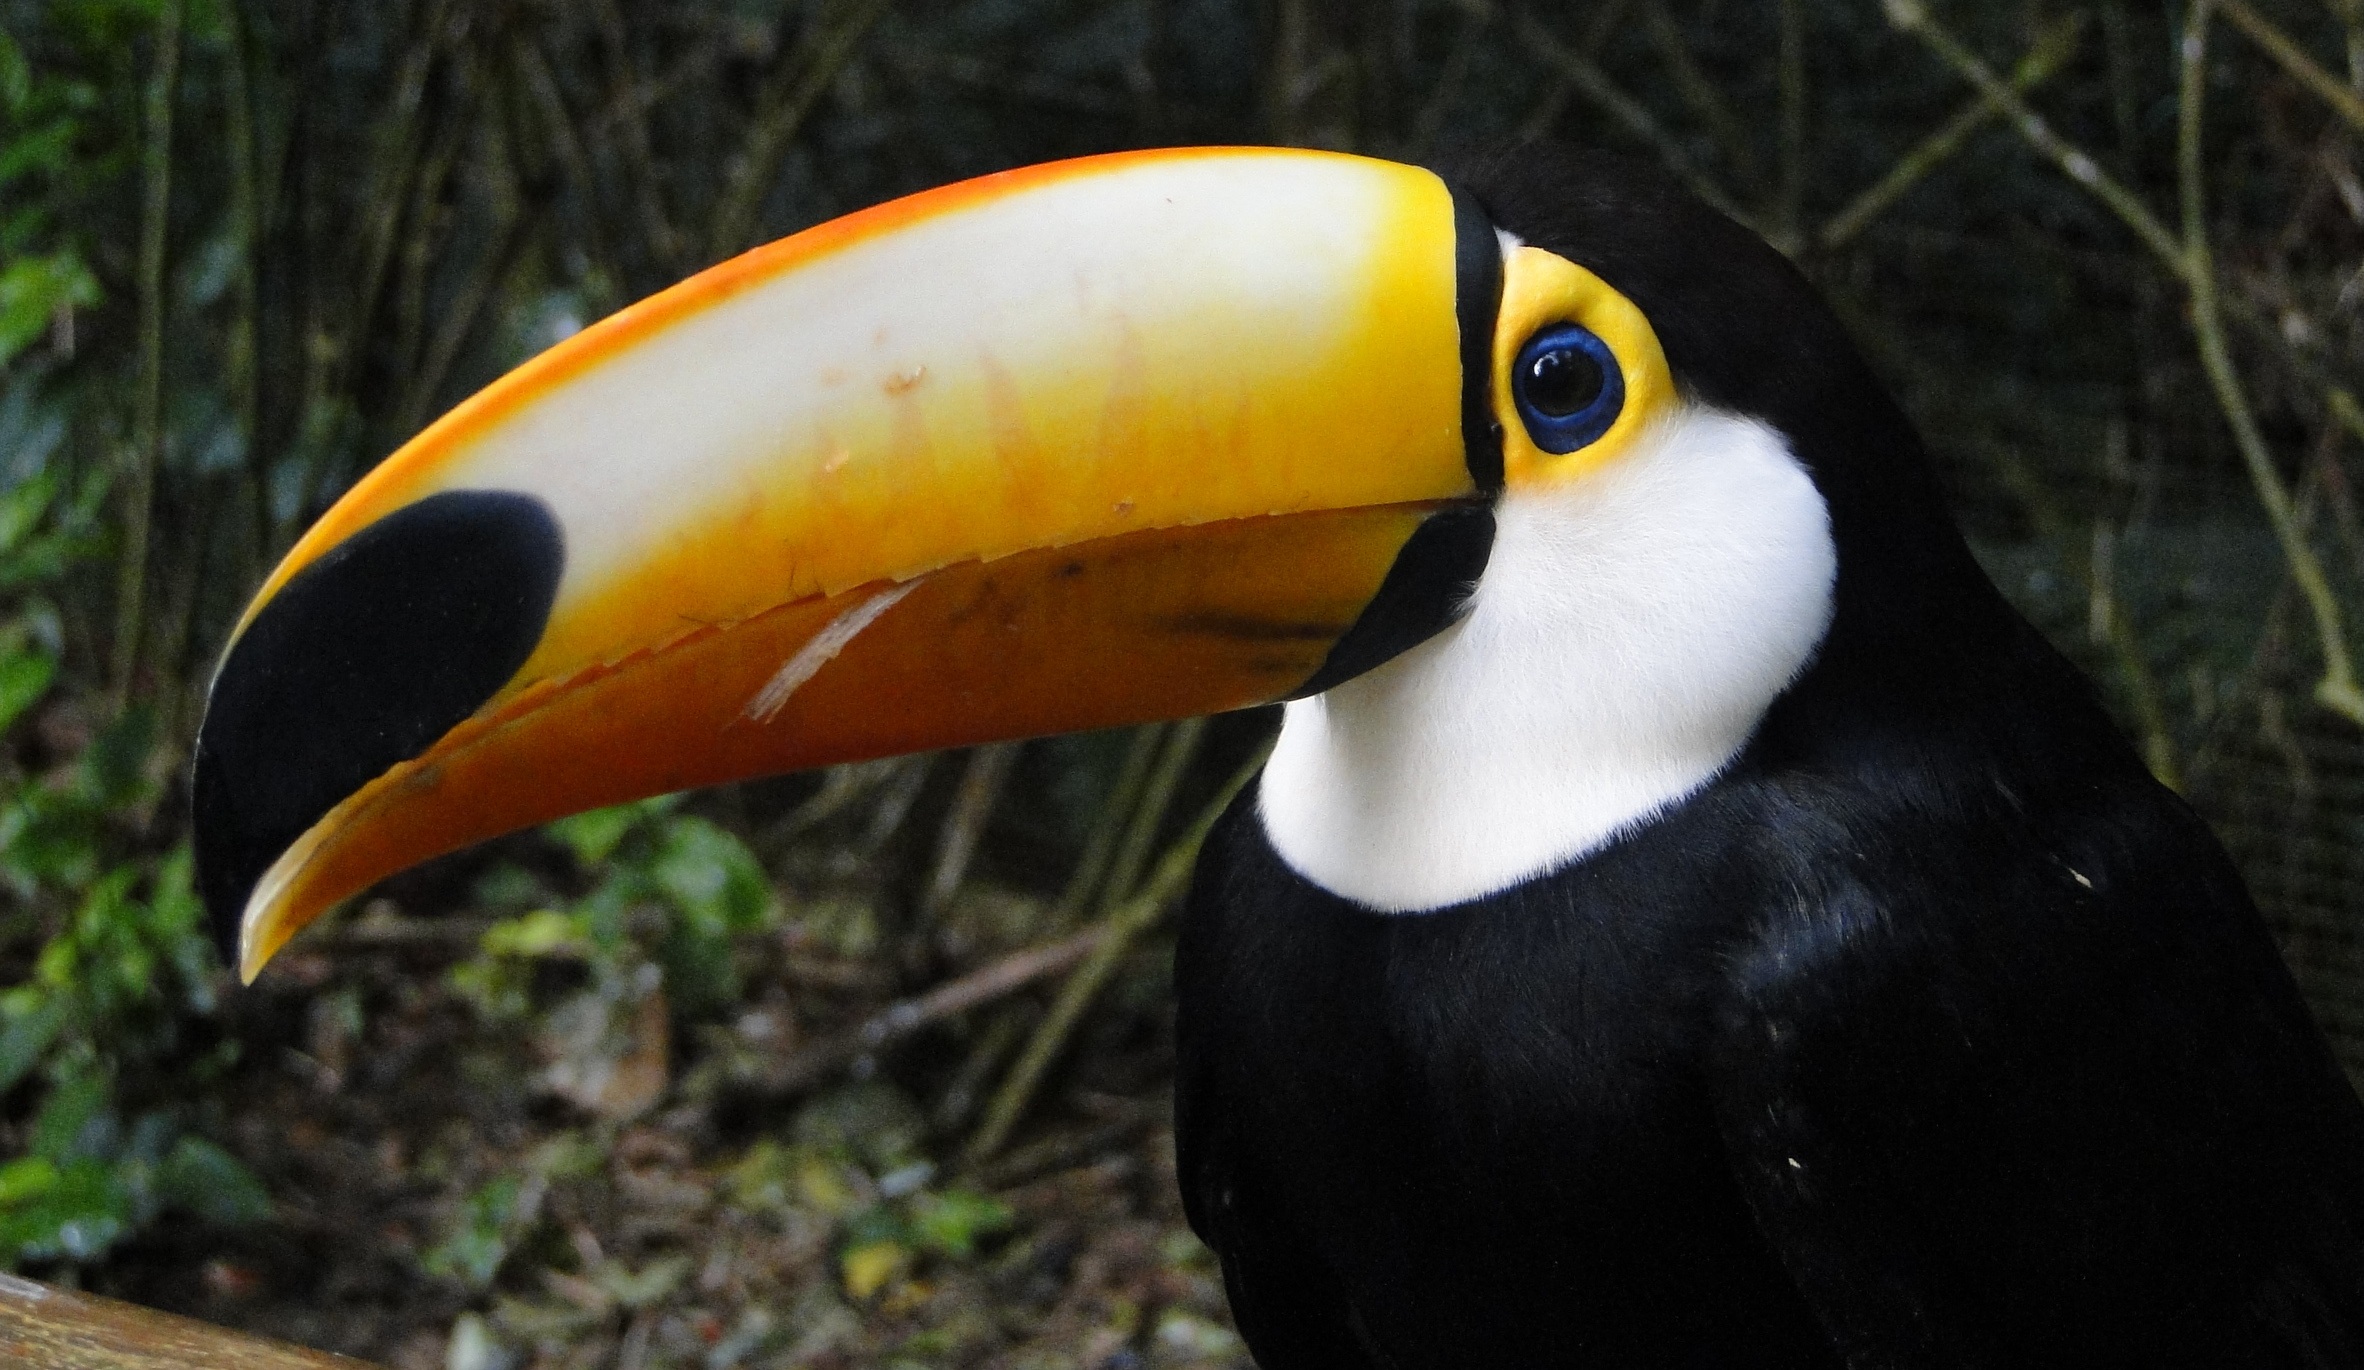
nature, bird, peak, animal, wildlife, zoo, beak, fauna, close up, birds, animals, vertebrate, ave, brazil, toucan, tucan, exotic bird, piciformes